Kerstin Garefrekes

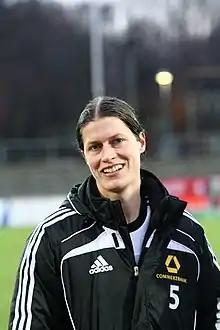
Garefrekes with 1. FFC Frankfurt in 2011

Kerstin Garefrekes (born 4 September 1979) is a German former footballer who played as a striker or midfielder.